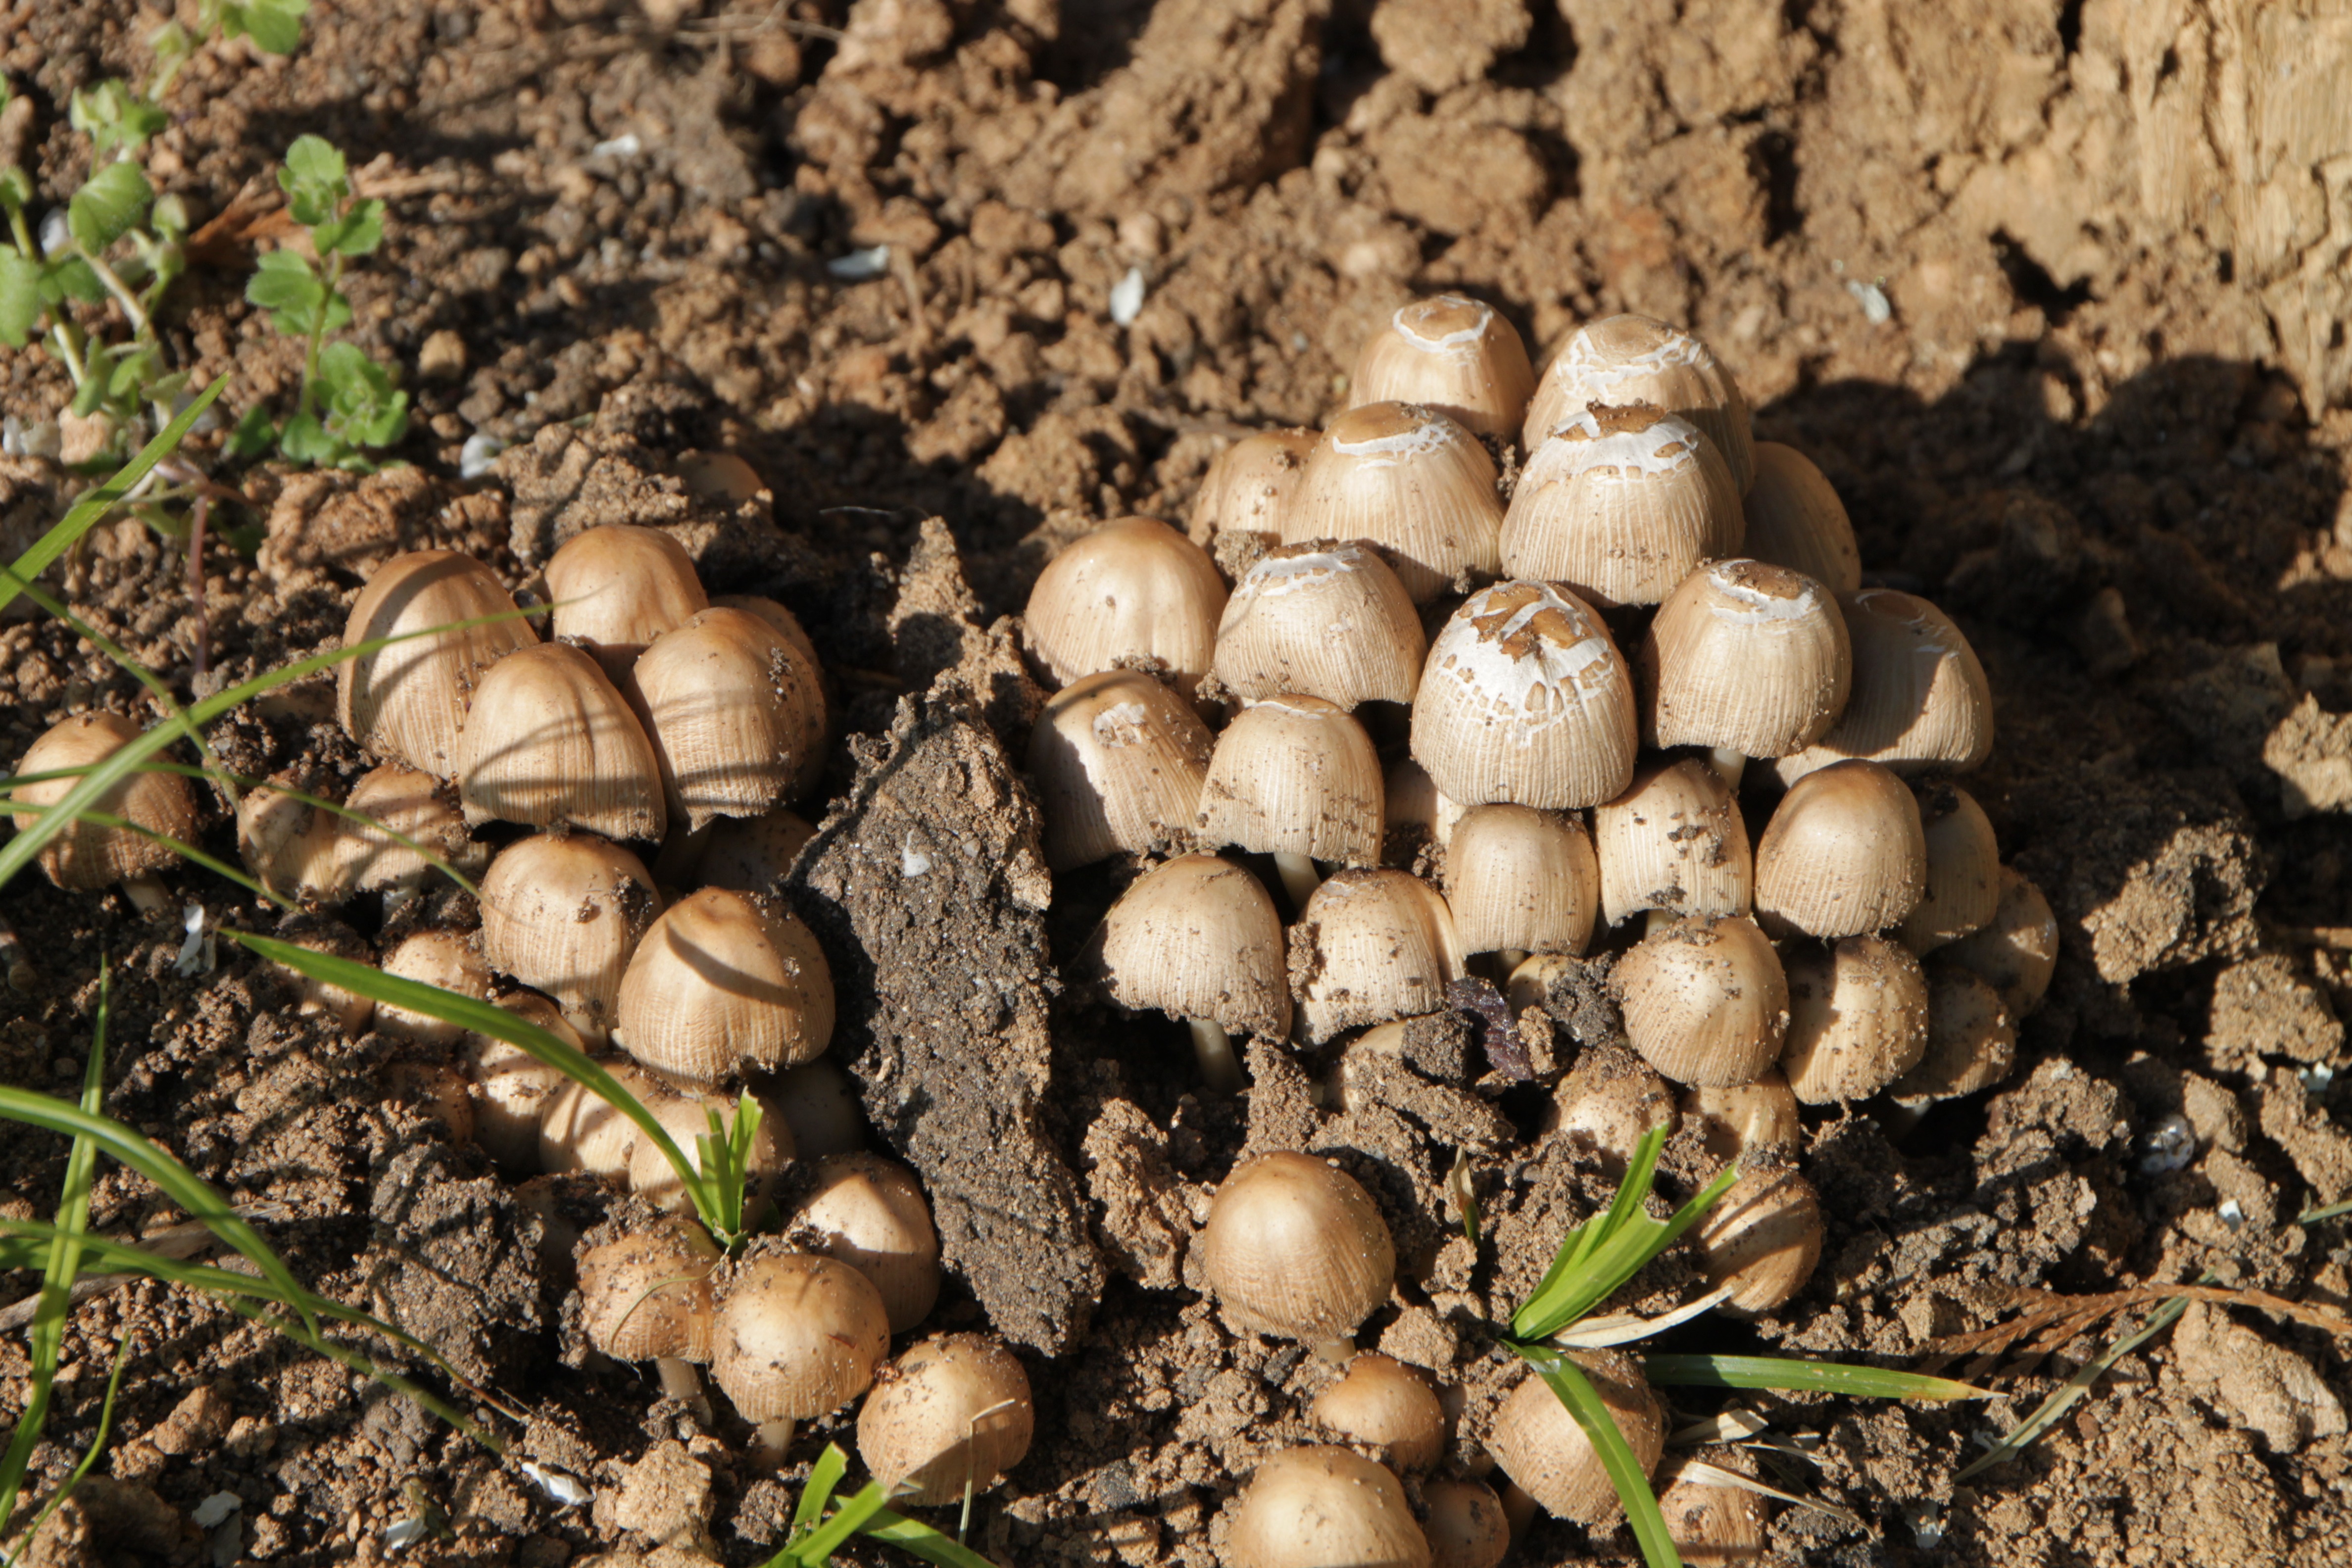
tree, wood, produce, soil, mushroom, plants, fungus, mushrooms, coprinus, agaricus, matsutake, clusters, oyster mushroom, edible mushroom, shiitake, agaricomycetes, agaricaceae, champignon mushroom, penny bun, pleurotus eryngii, micaceus, psathyrellaceae